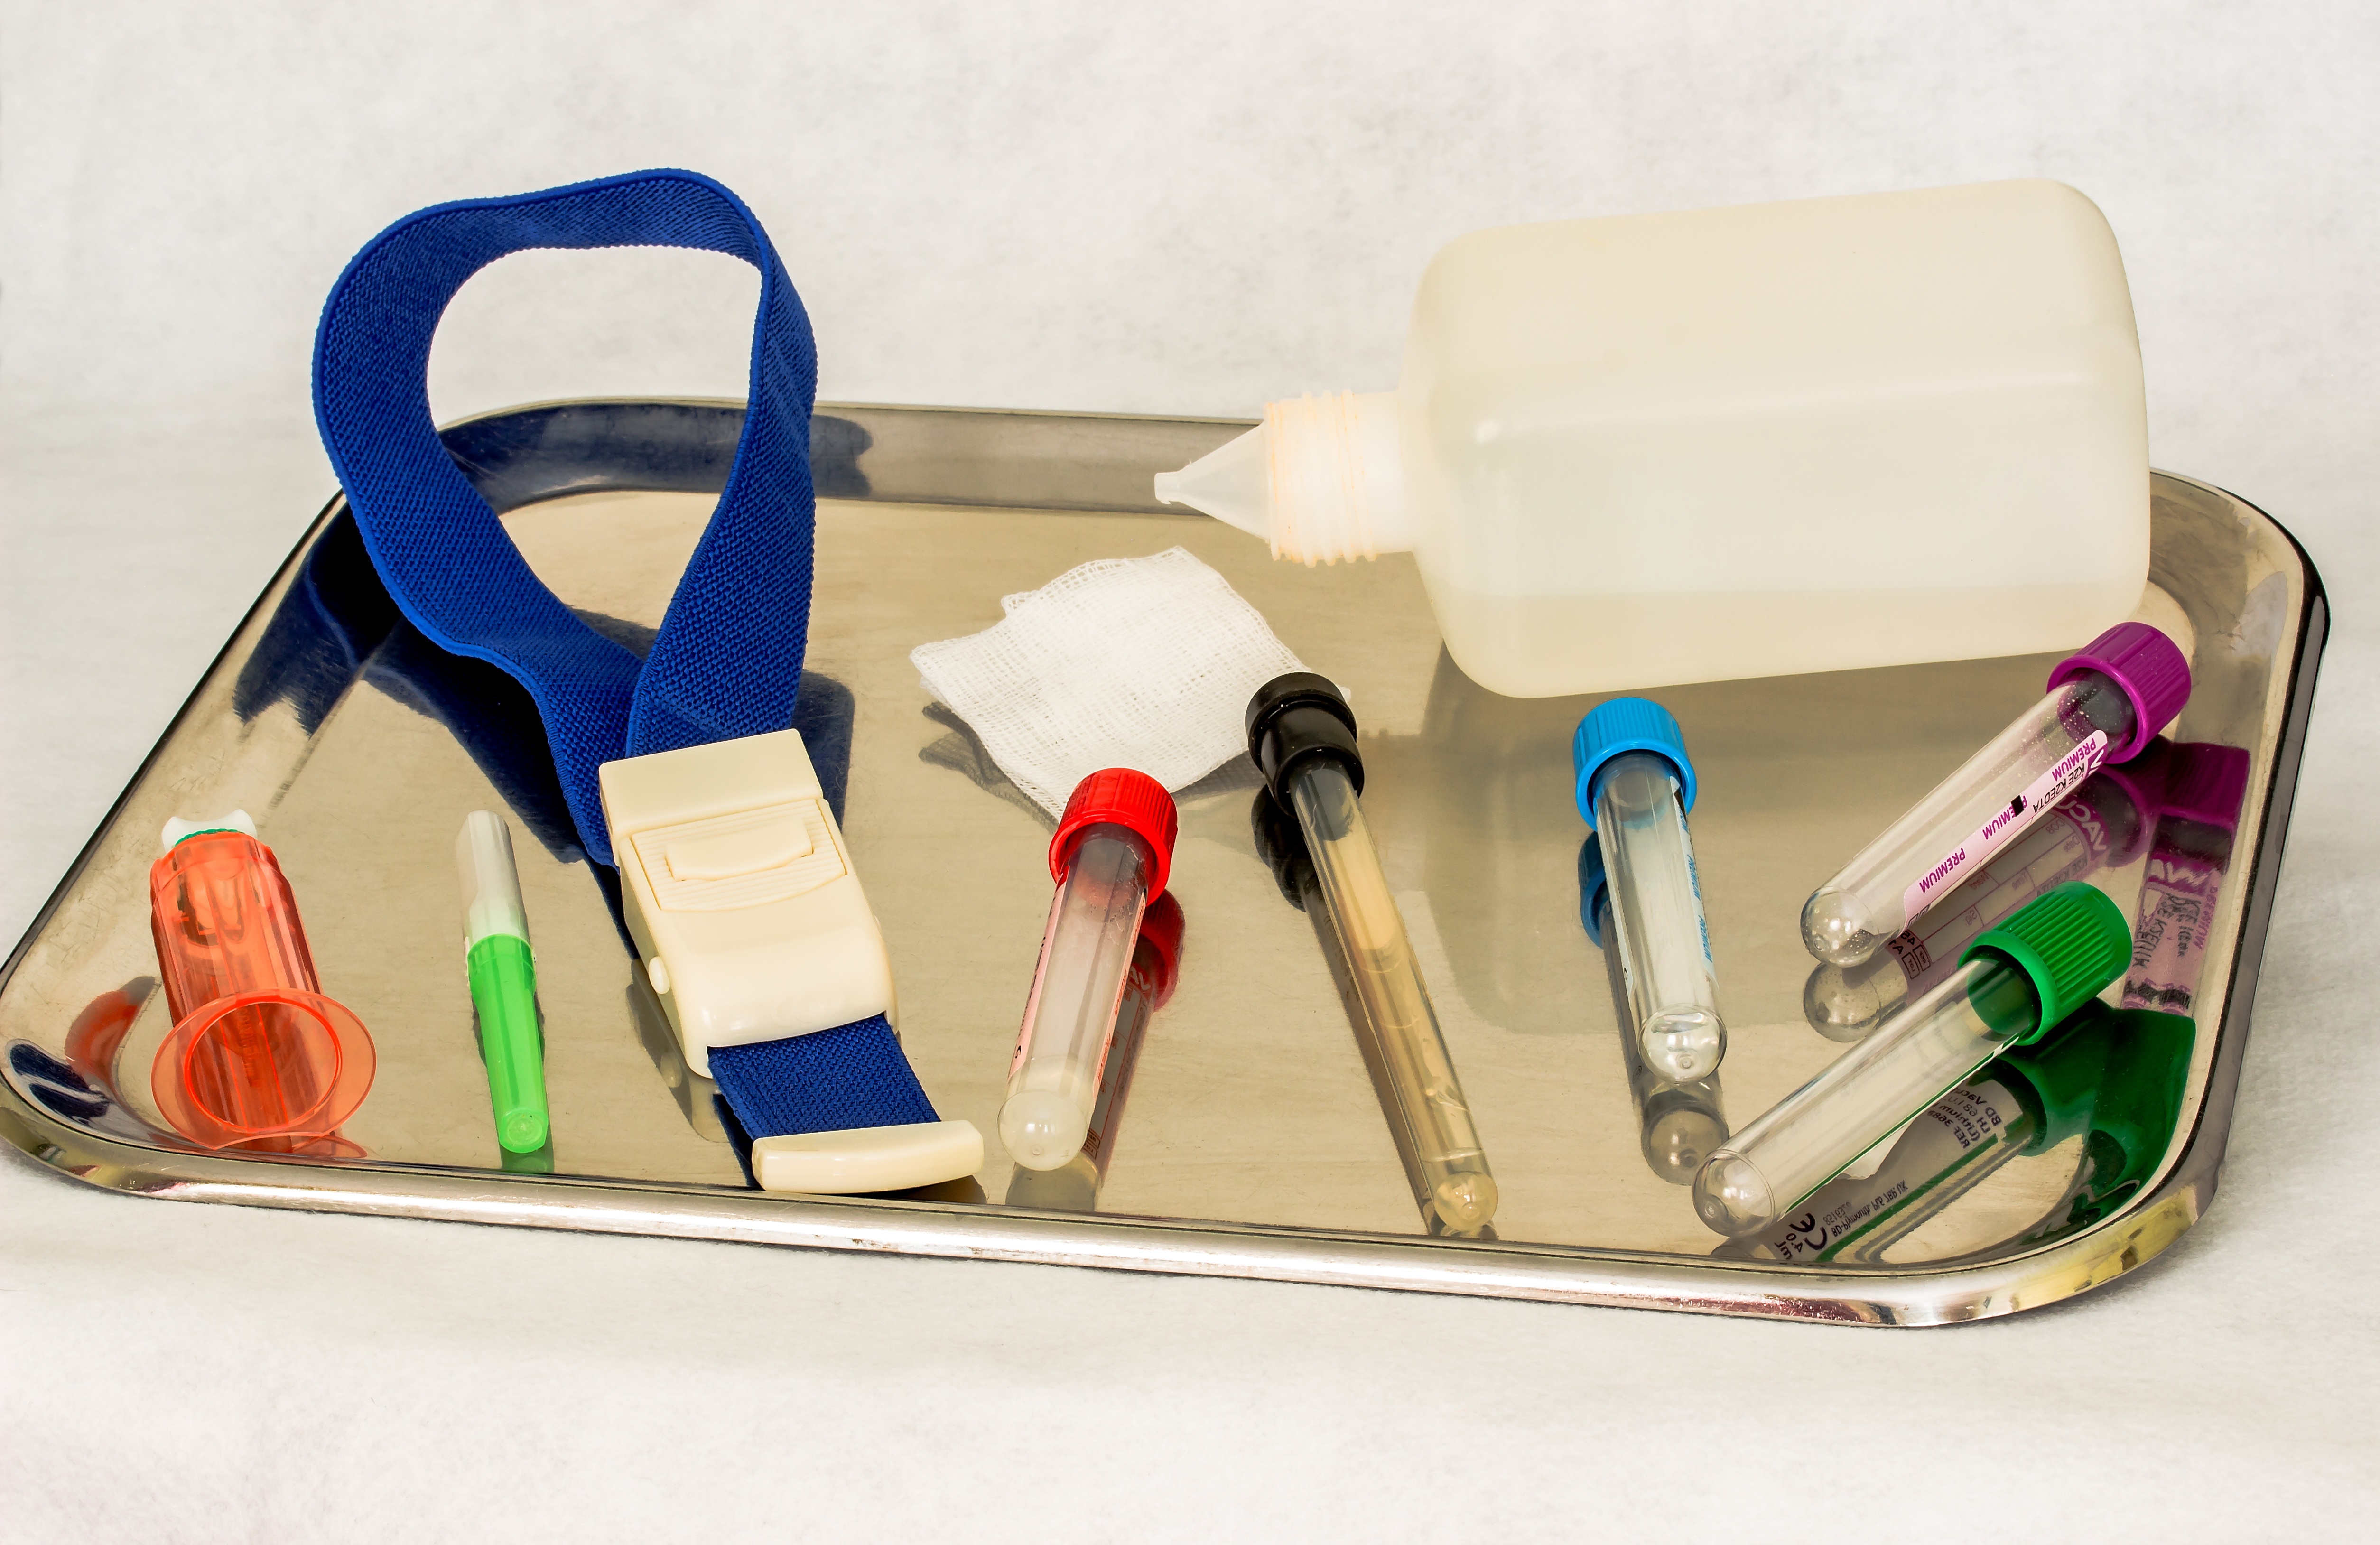
plastic, material, product, laboratory, bless you, medical, product design, cannula, sterile, compress, blood collection, blood collection tube, tube holder, vacuum blood collection tube, storage tube, inoxtablett, alcohol bottle